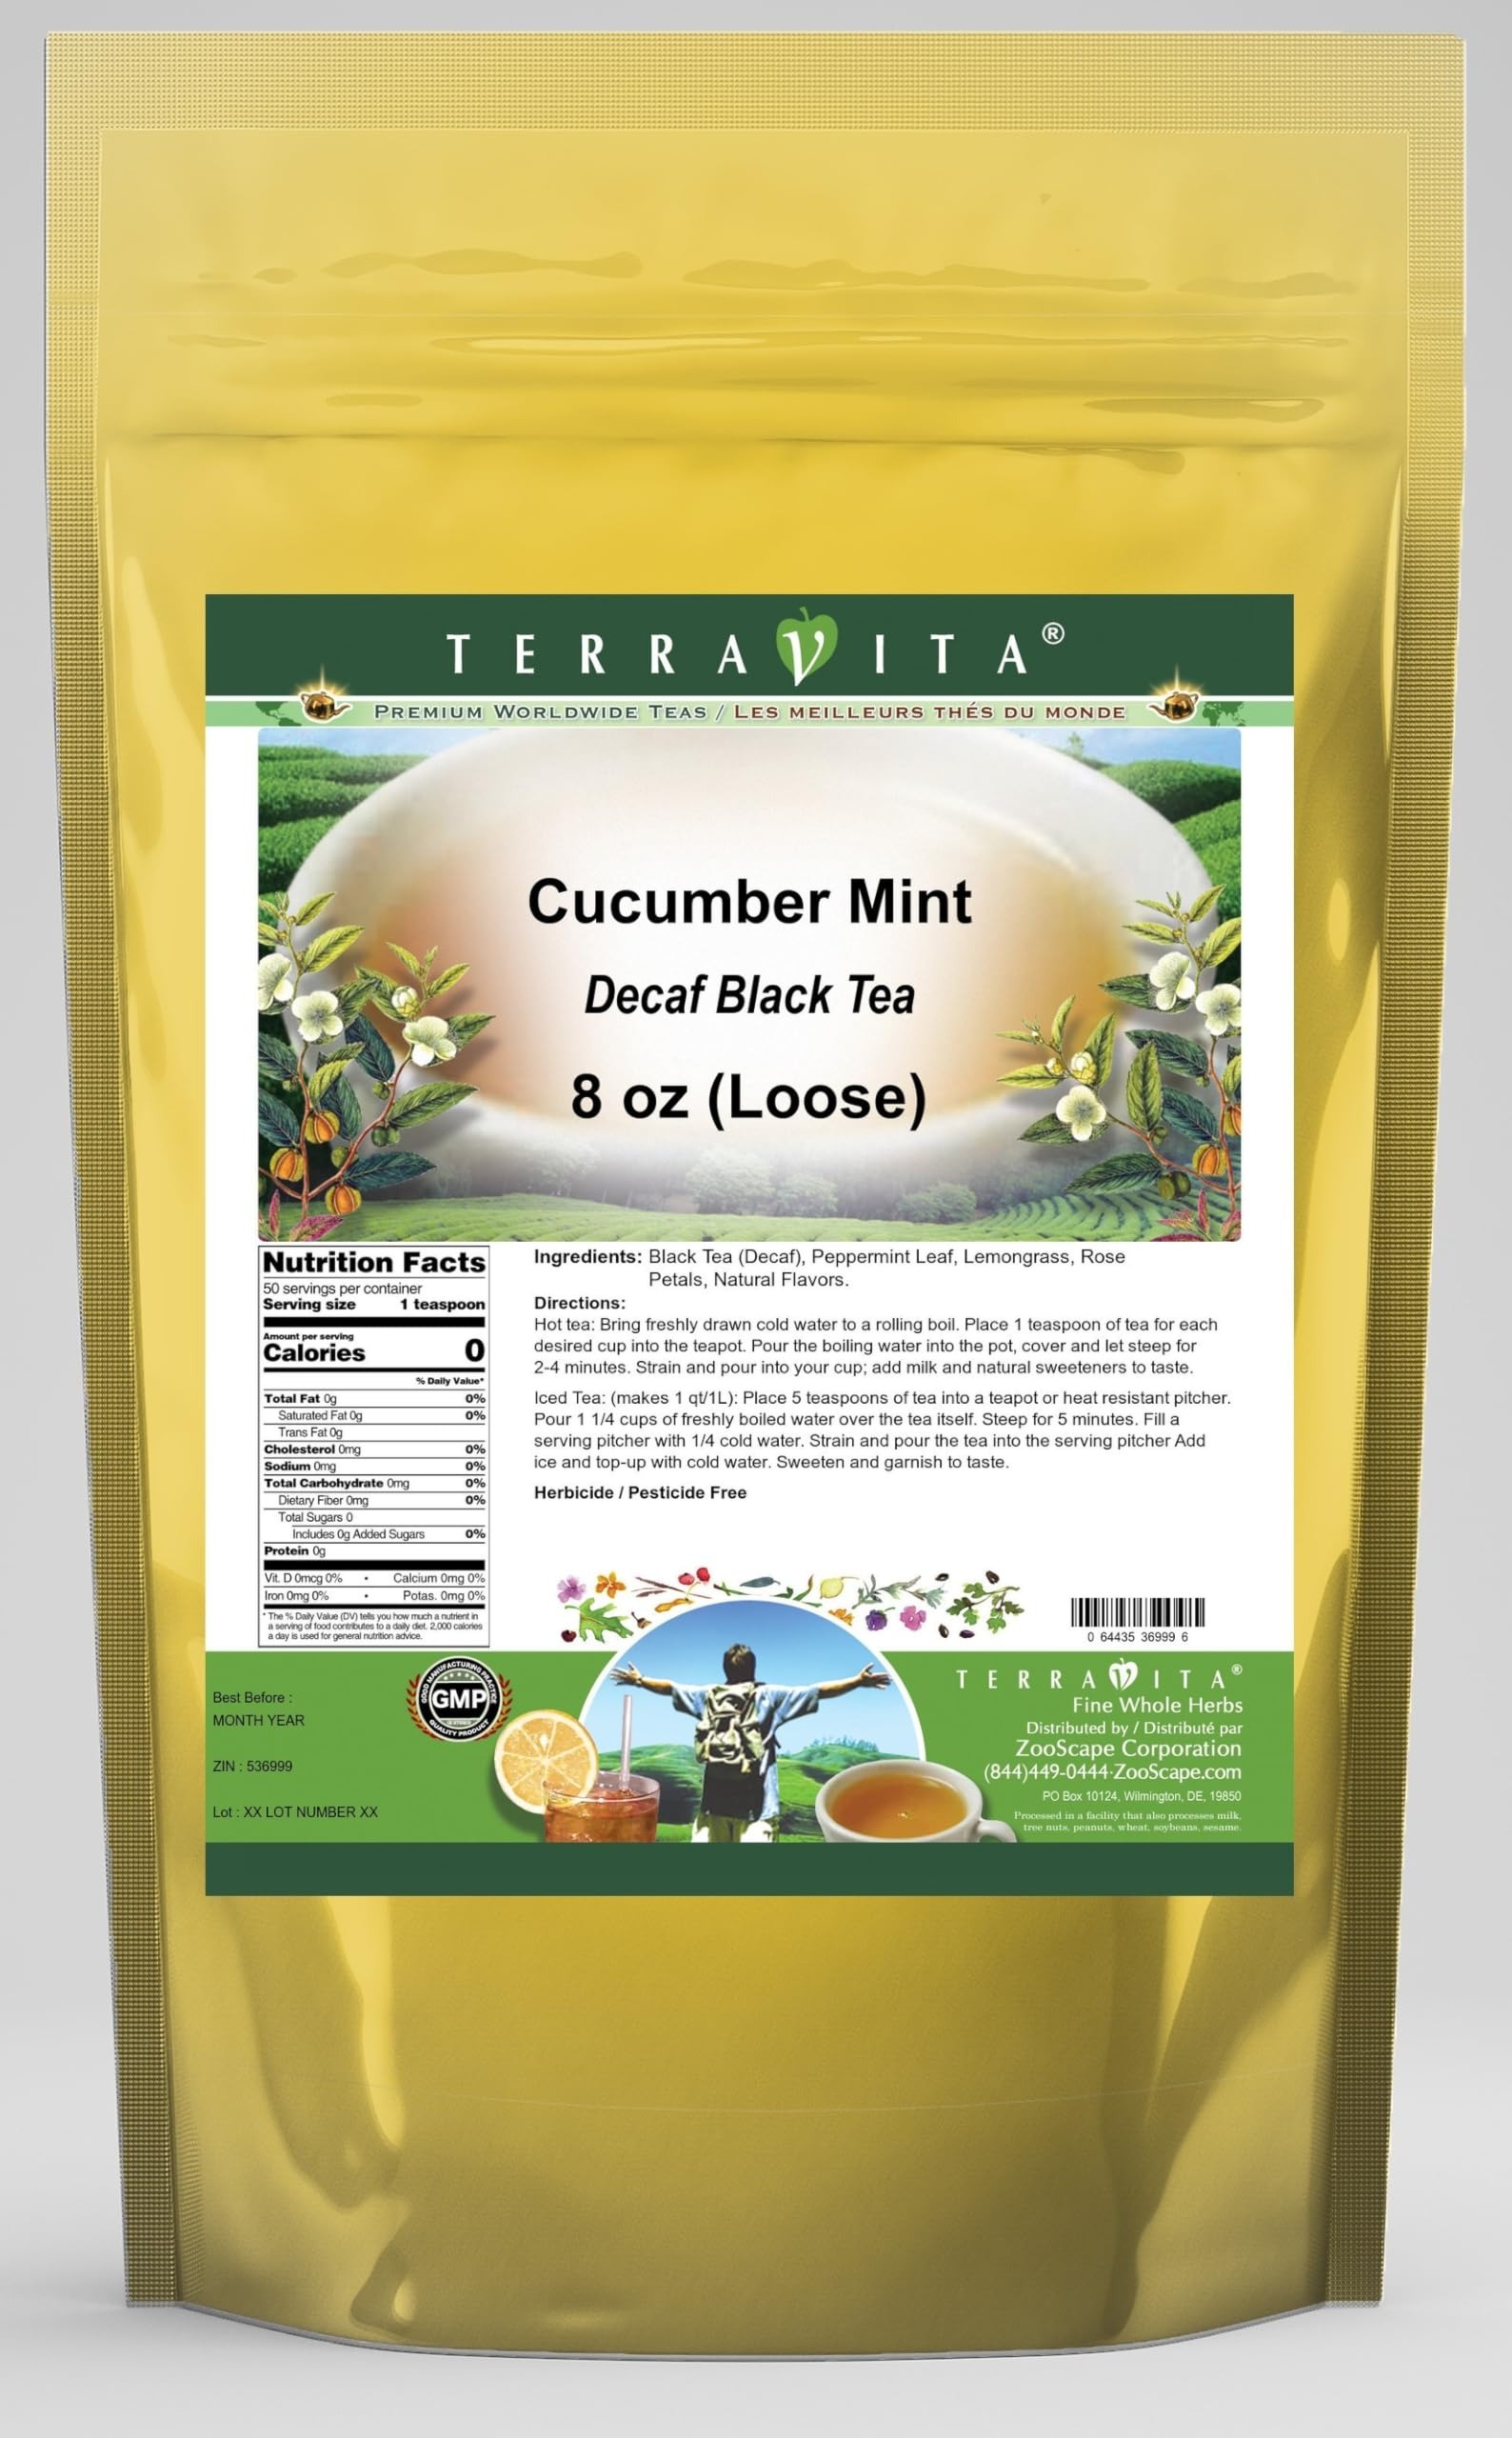
Item Name: Cucumber Mint Decaf Black Tea (Loose) (8 oz, ZIN: 536999) - 2 Pack
Bullet Point 1: Our Cucumber Mint Decaf Black Tea is a wonderful flavored decaffeinated Black tea with Peppermint Leaf, Lemongrass and Rose Petals. You will enjoy the simple and elegant Cucumber Mint taste! - Ingredients: Decaf Black tea, Peppermint Leaf, Lemongrass, Rose Petals and Natural Cucumber Mint Flavor.
Bullet Point 2: No fillers.
Bullet Point 3: Manufacturer: TerraVita
Bullet Point 4: Size: 8 oz
Bullet Point 5: Loose Leaf Black Tea - Packed in a convenient upright pouch!
Product Description: Our Cucumber Mint Decaf Black Tea is a wonderful flavored decaffeinated Black tea with Peppermint Leaf, Lemongrass and Rose Petals. You will enjoy the simple and elegant Cucumber Mint taste! - Ingredients: Decaf Black tea, Peppermint Leaf, Lemongrass, Rose Petals and Natural Cucumber Mint Flavor. - Hot tea brewing method: Bring freshly drawn cold water to a rolling boil. Place 1 teaspoon of tea for each desired cup into the teapot. Pour the boiling water into the pot, cover and let steep for 2-4 minutes. Strain and pour into your cup; add milk and natural sweeteners to taste. - Iced tea brewing method: (to make 1 liter/quart): Place 5 teaspoons of tea into a teapot or heat resistant pitcher. Pour 1 1/4 cups of freshly boiled water over the tea itself. Steep for 5 minutes. Fill a serving pitcher with 1/4 cold water. Strain and pour the tea into the serving pitcher Add ice and top-up with cold water. Sweeten and garnish to taste. - TerraVita is an exclusive line of premium-quality, natural source products that use only the finest, purest and most potent ingredients found around the world. TerraVita is hallmarked by the highest possible standards of purity, potency, stability and freshness. All of our products are prepared with the highest elements of quality control, from raw materials through the entire manufacturing process, up to and including the moment that the bottles or bags are sealed for freshness and shipped out to you. Our highest possible standards are certified by independent laboratories and backed by our personal guarantee. - TerraVita exists to meet and ensure your family's health and wellness without the harmful effects of chemicals and health products. We strive to make all of our products affordable and reliable and are constantly searching the market t
Value: 16.0
Unit: Ounce

Price: 88.39